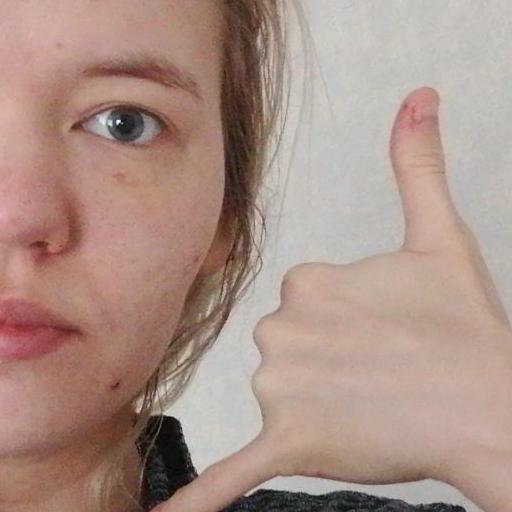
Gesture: call